Caron Wheeler

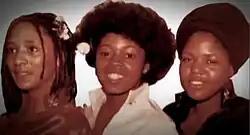
Carol Simms, Caron Wheeler, Pauline Catlin

Wheeler was born in England to Jamaican parents, and raised briefly in Jamaica. When Caron was in high school, she and childhood friend Pauline Catlin began performing together for fun. Inspired by female groups The Shirelles and The Ronettes whom they hoped to emulate, they began performing together professionally. In 1976, Wheeler and Catlin eventually entered and won a singing competition at the Bali Hai nightclub in London. Catlin and Wheeler later added Carol Simms and the women began performing as Brown Sugar.